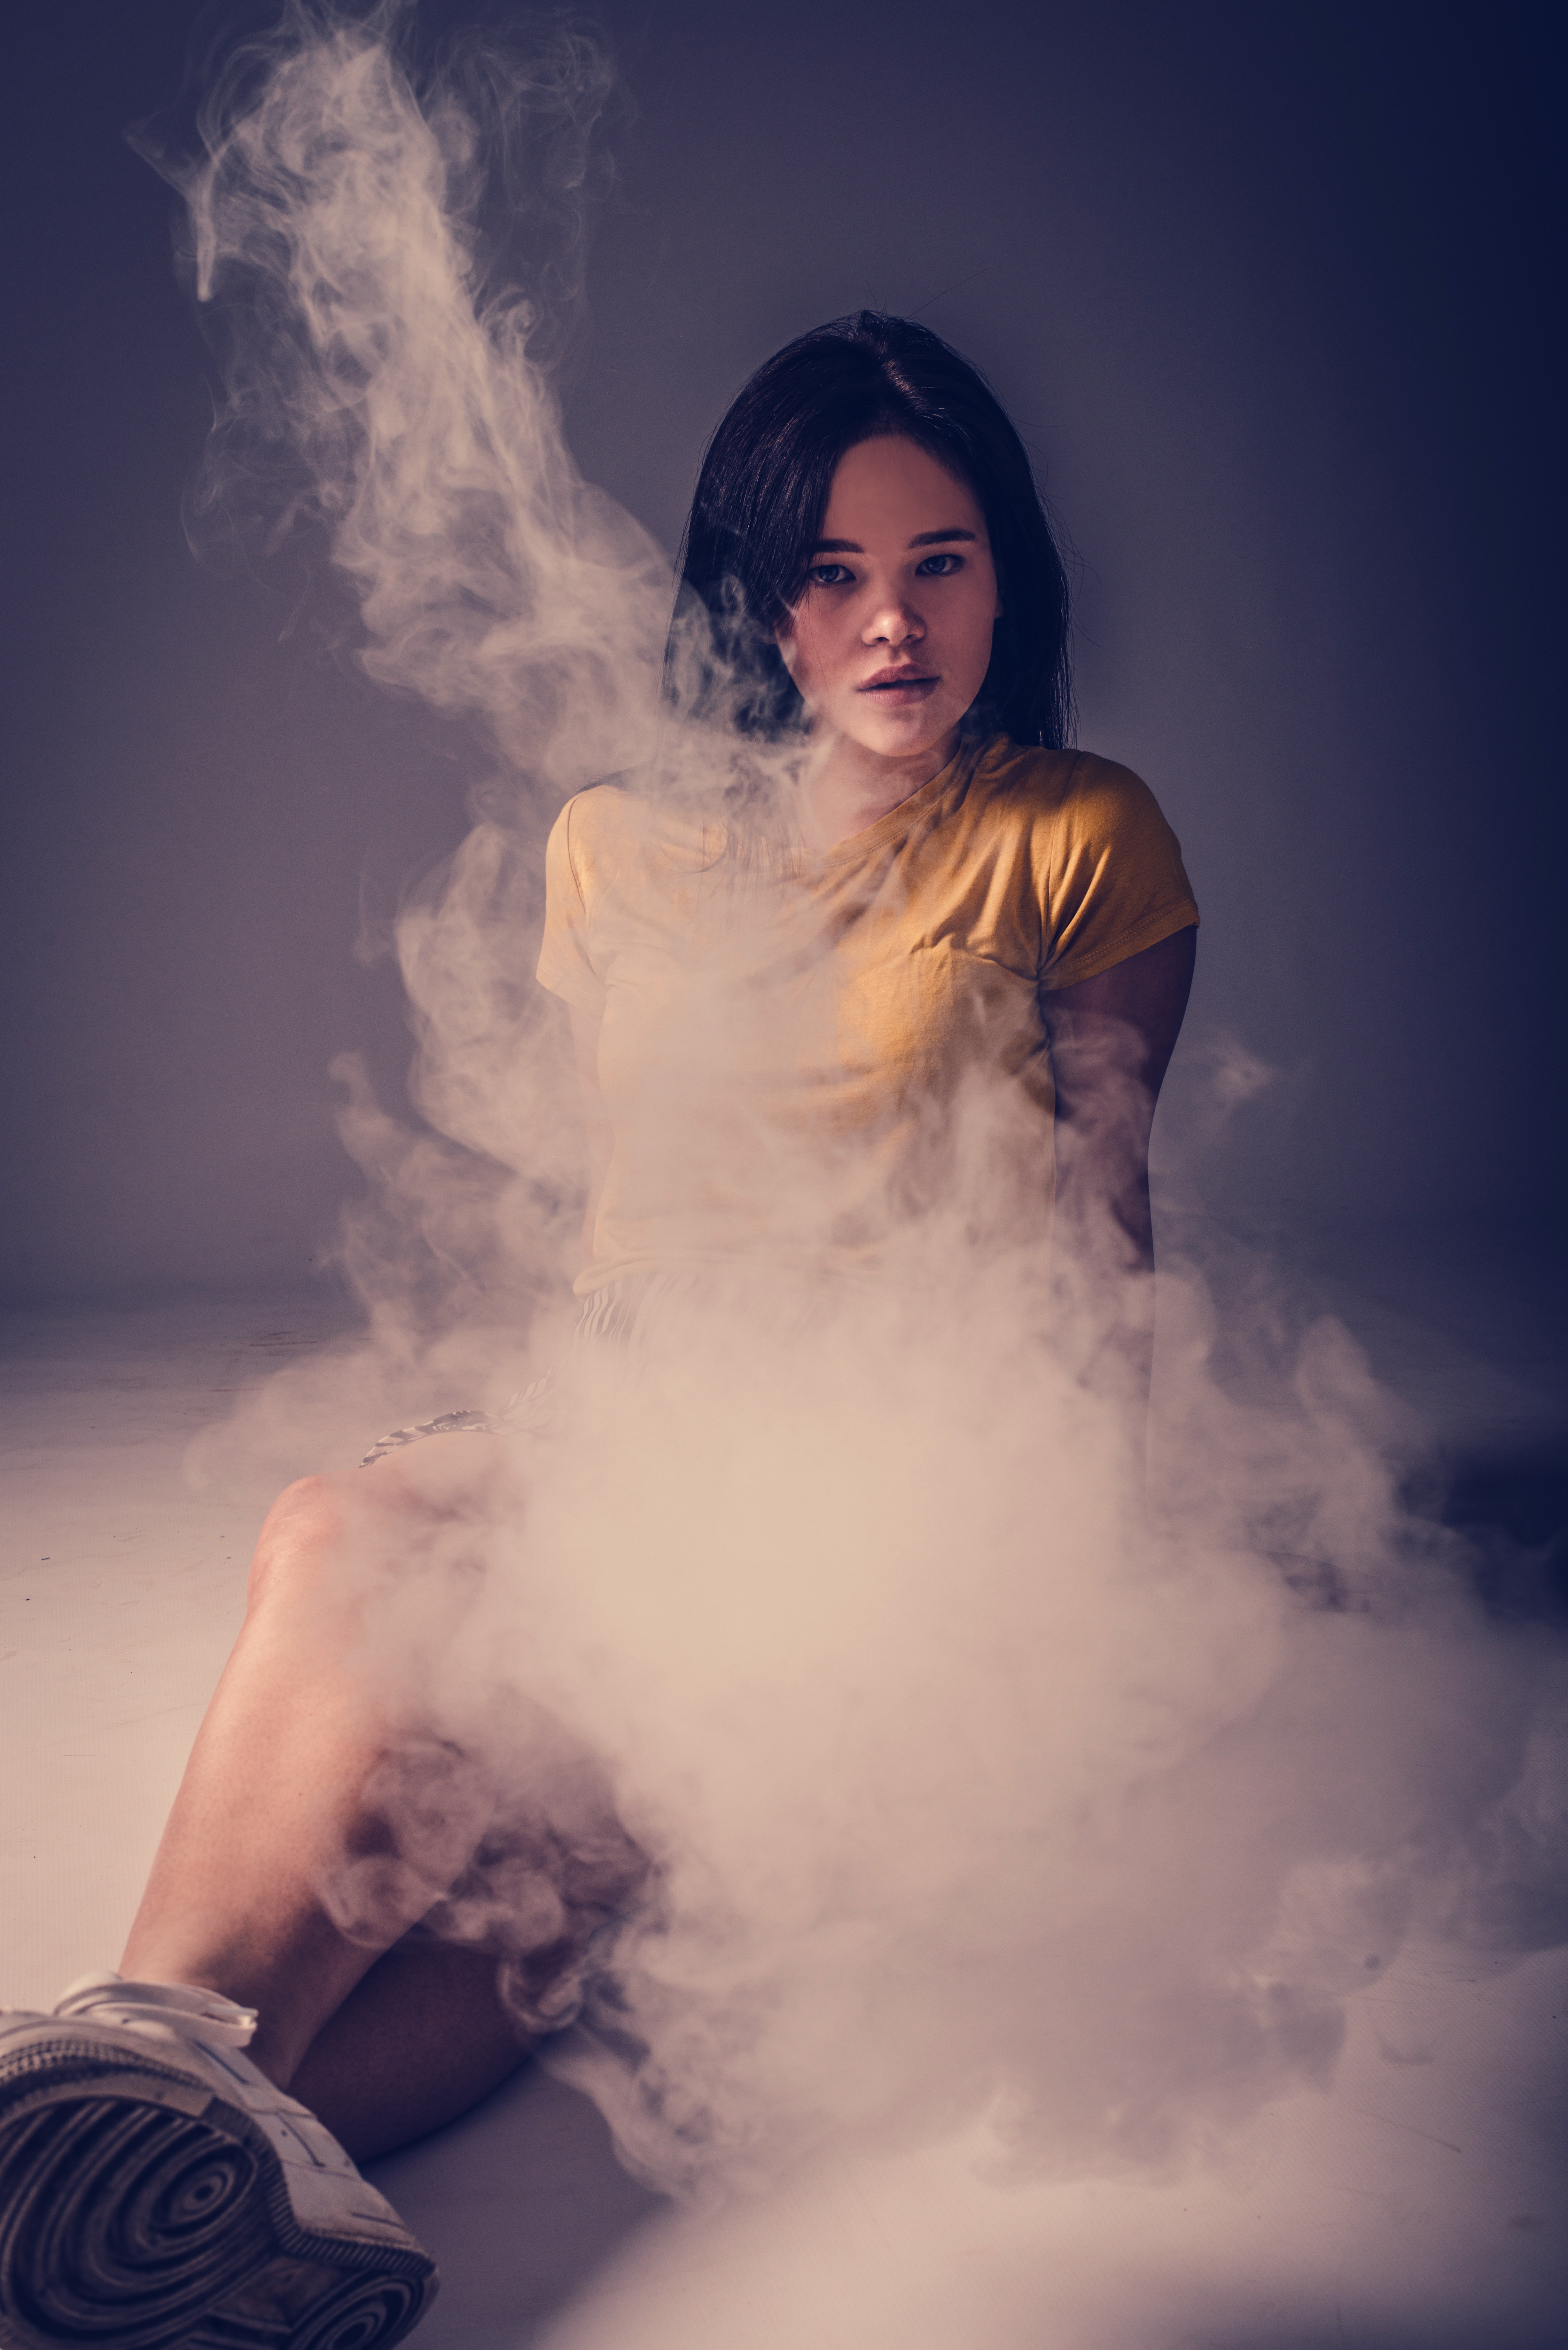
sky, cloud, blue, beauty, flash photography, smoke, long hair, photography, black hair, sitting, meteorological phenomenon, photo shoot, stock photography, model, space, portrait, brown hair